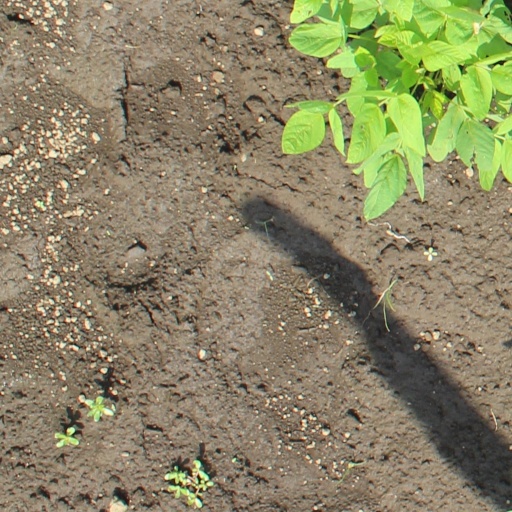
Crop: soybean